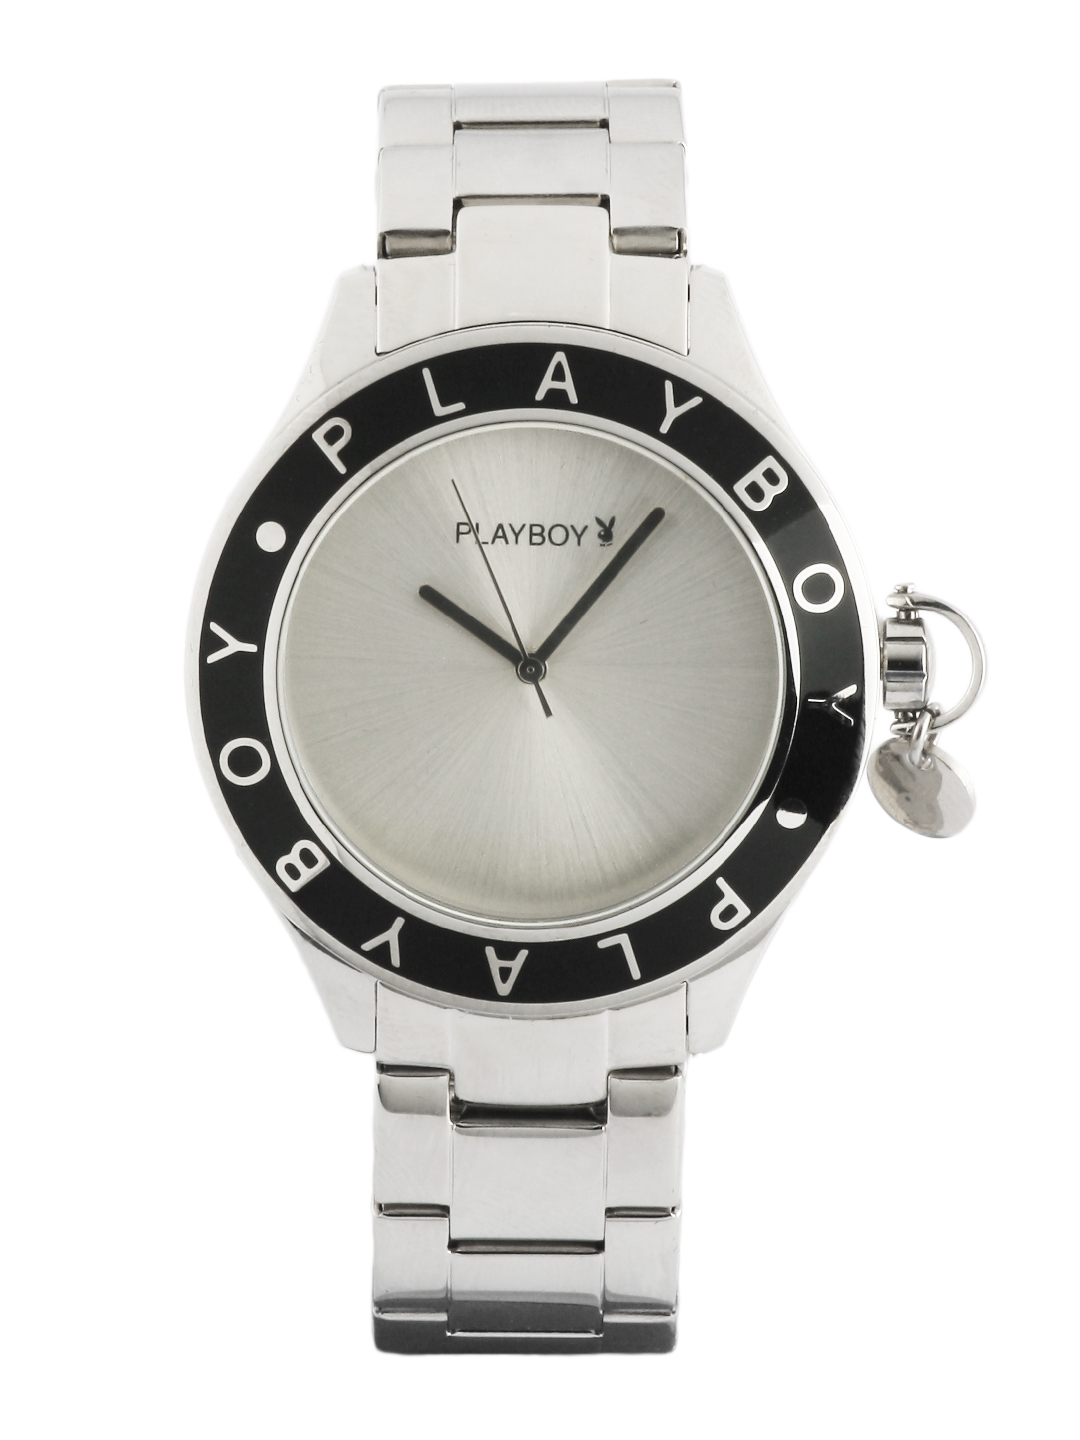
Playboy Women Silver Dial Watch
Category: Accessories / Watches / Watches
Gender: Women
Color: Silver
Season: Winter 2016
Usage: Casual